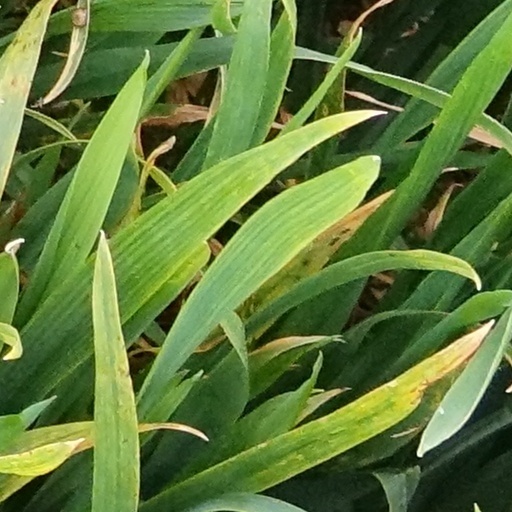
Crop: wheat